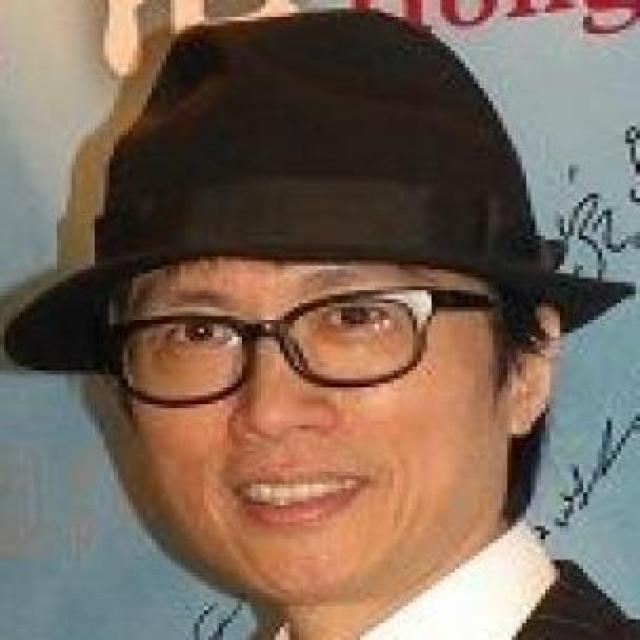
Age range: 45-64